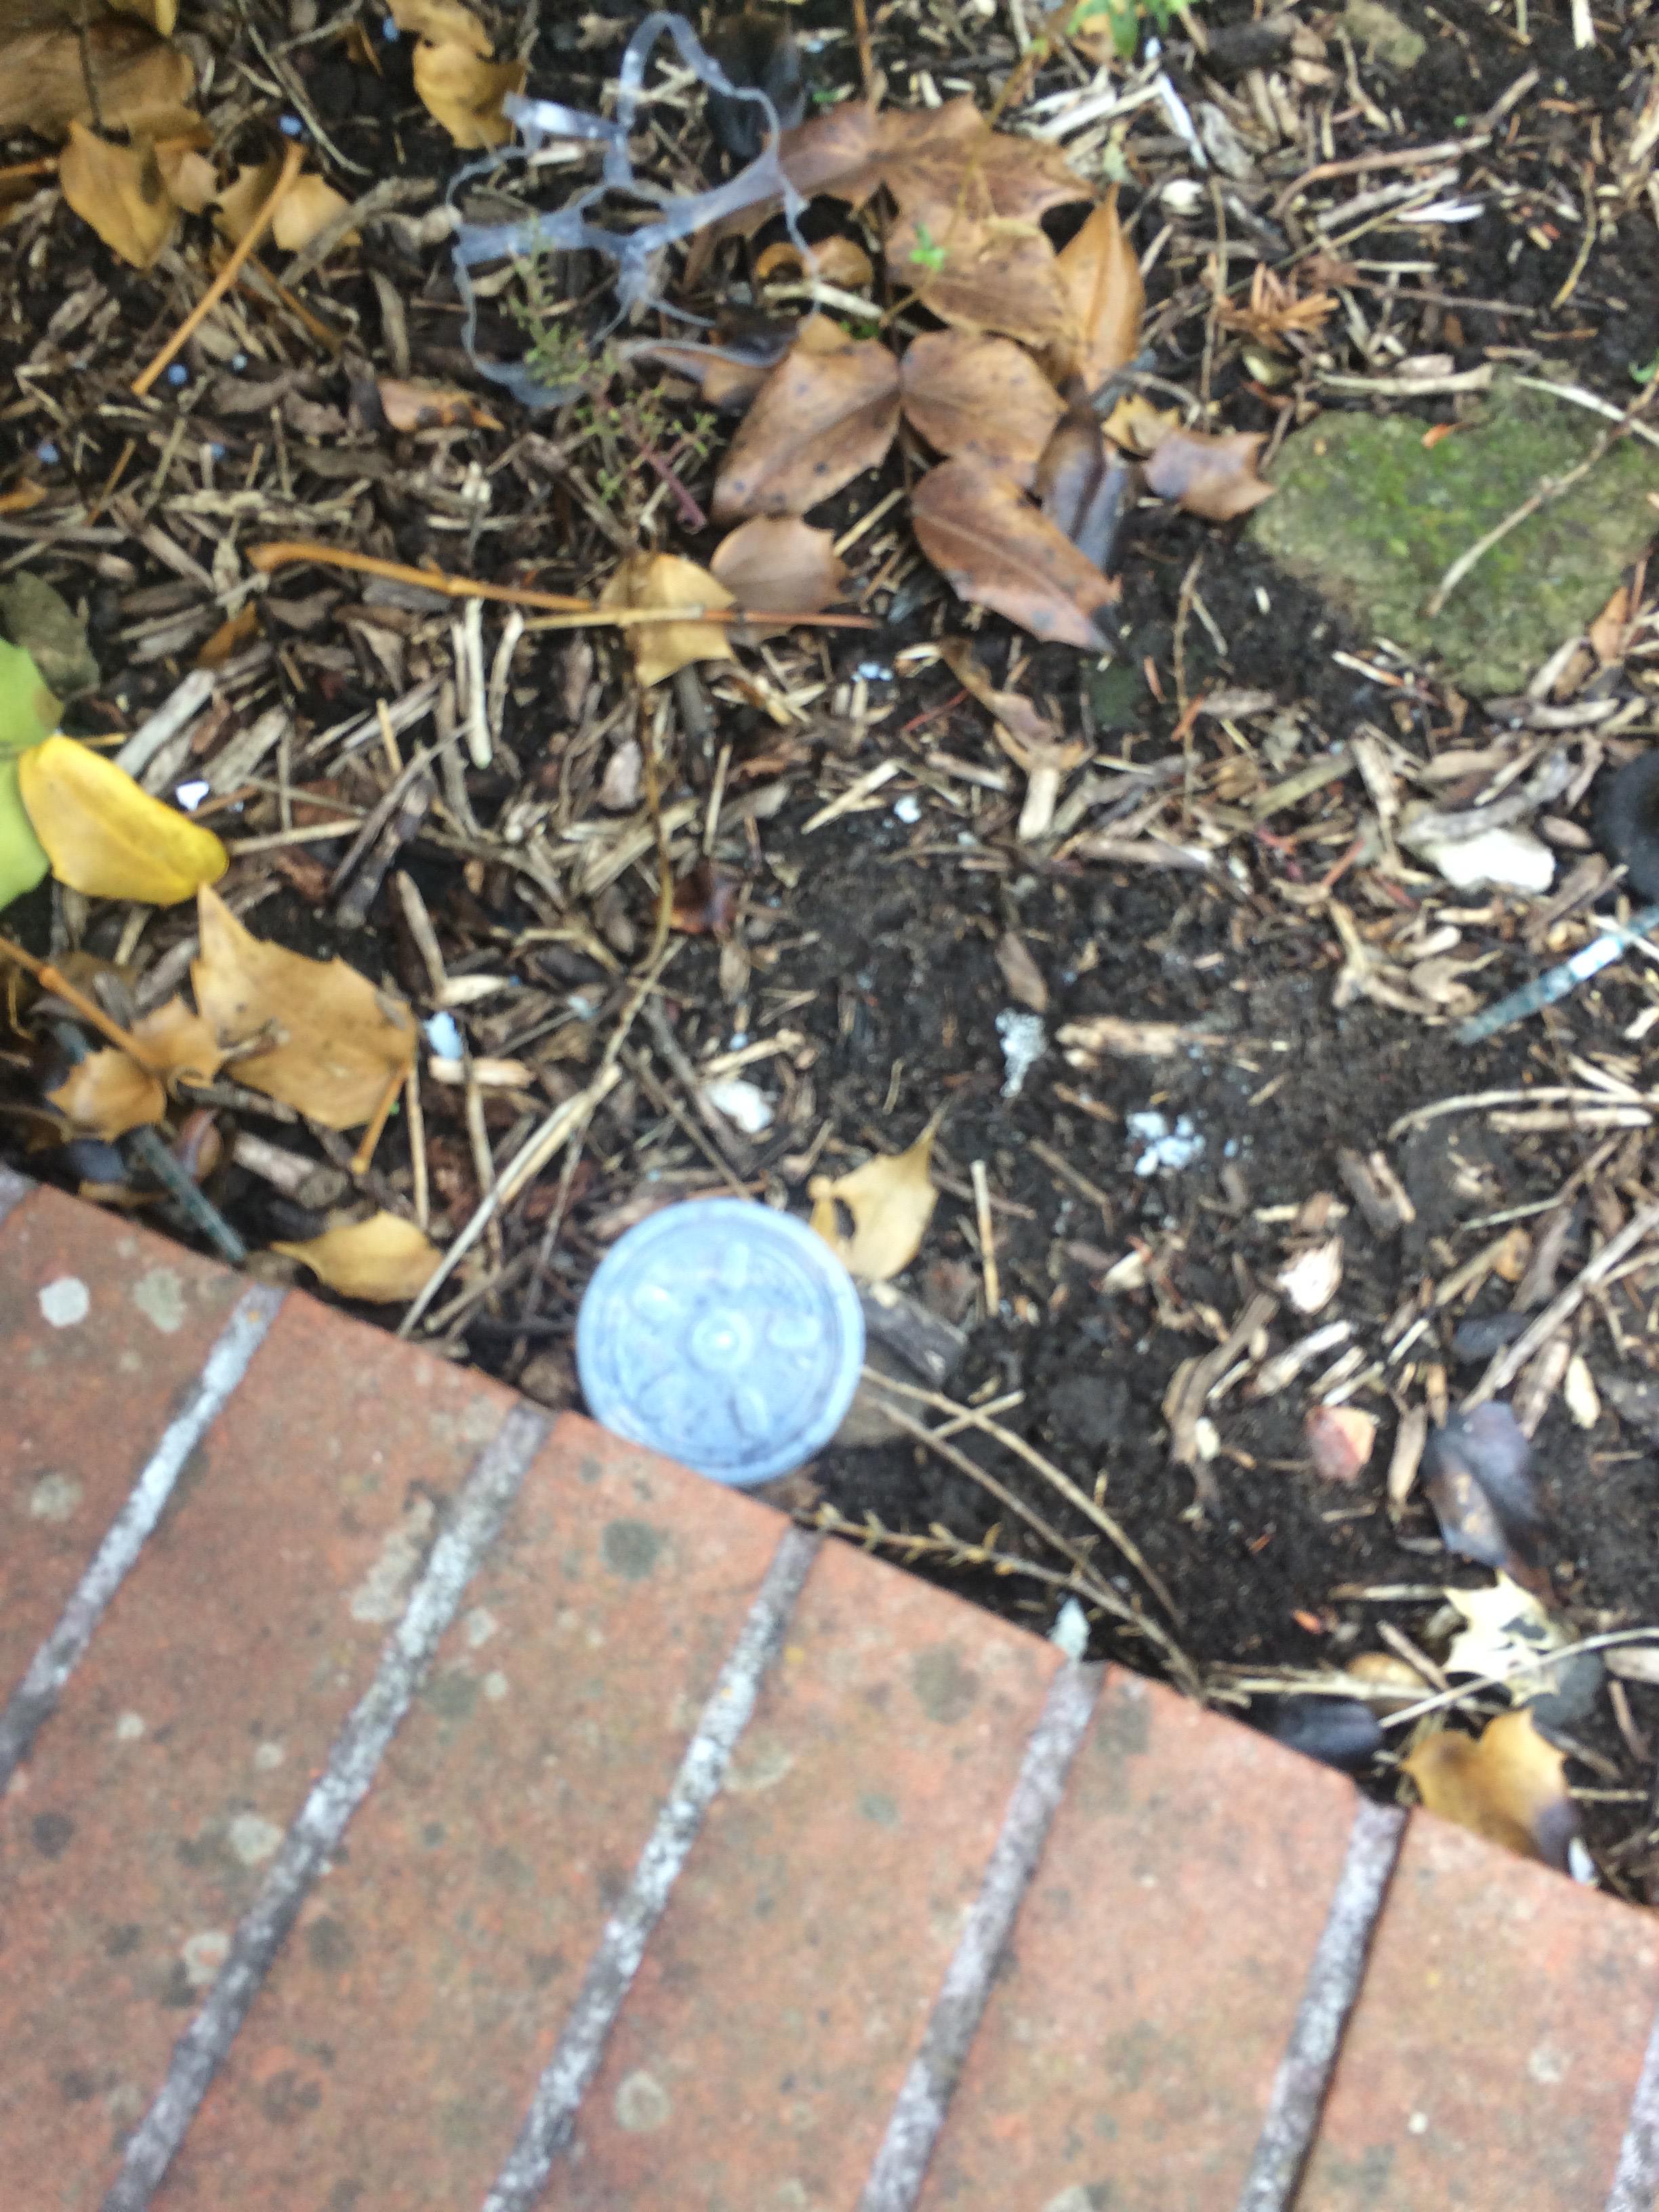
Object: Six pack rings (Plastic bag & wrapper)

Object: Plastic lid (Lid)